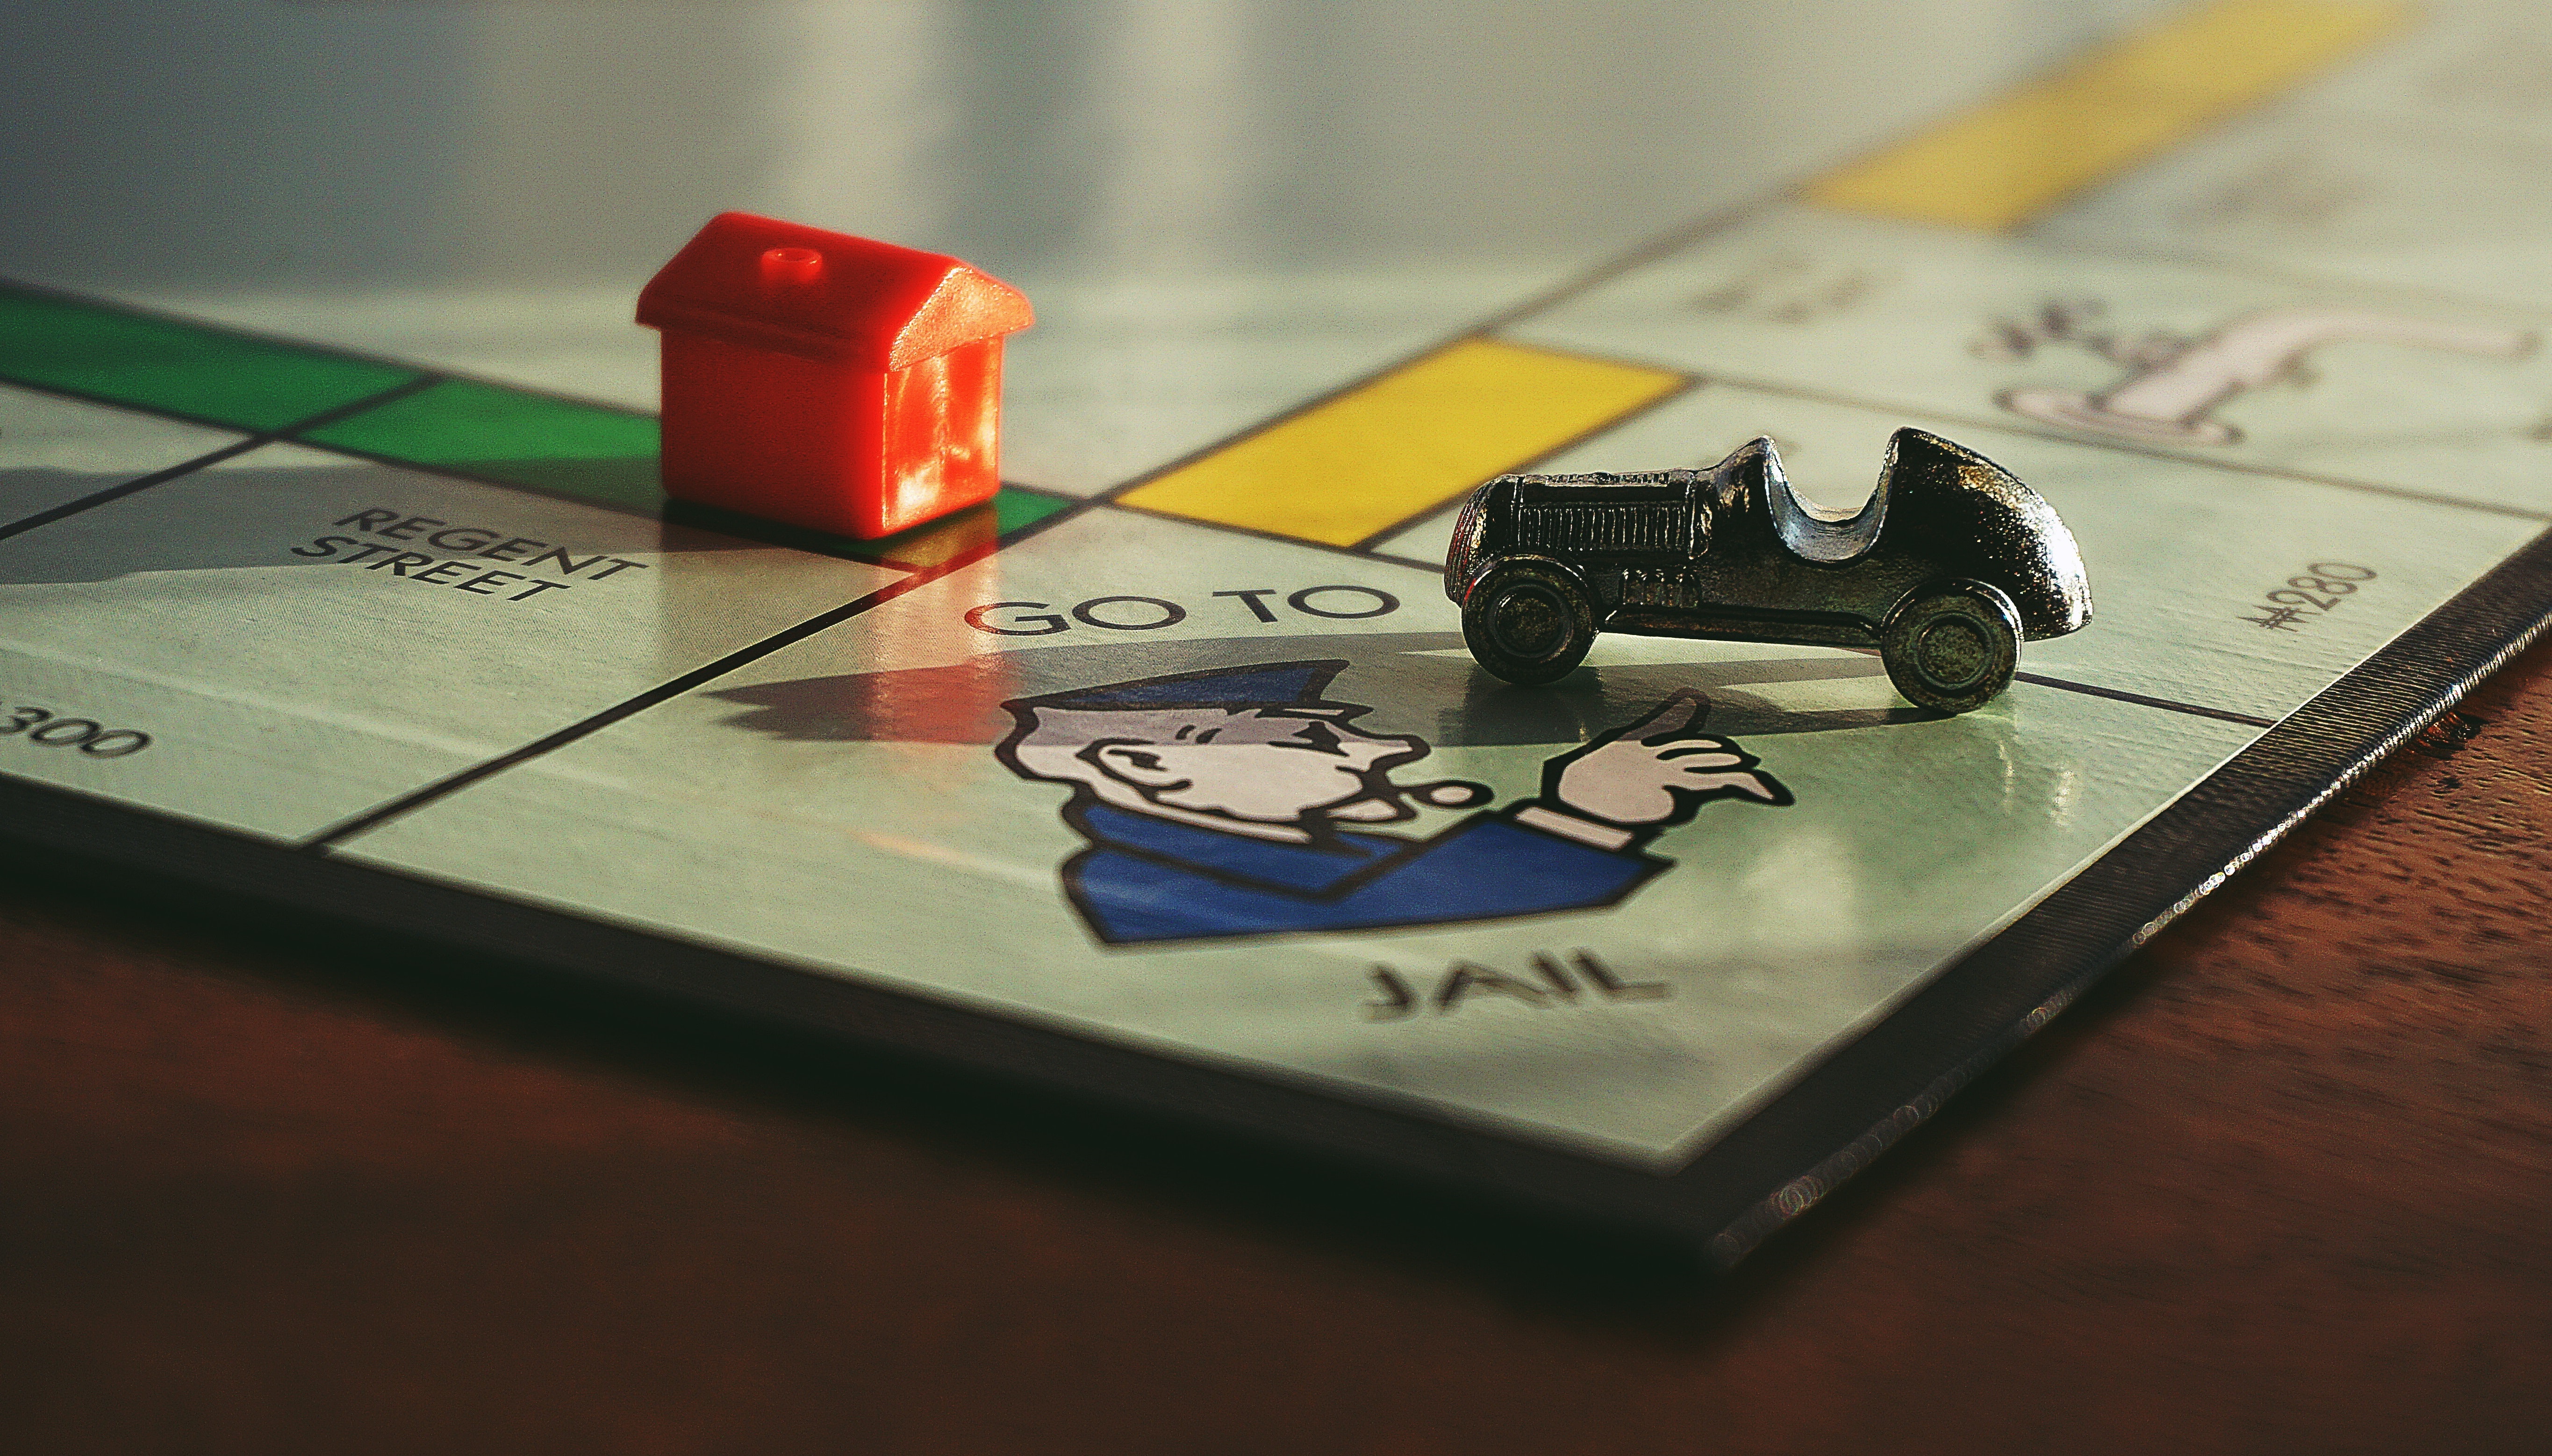
games, tabletop game, recreation